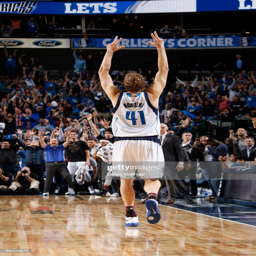
# celebrates hitting a late game shot against sports team .